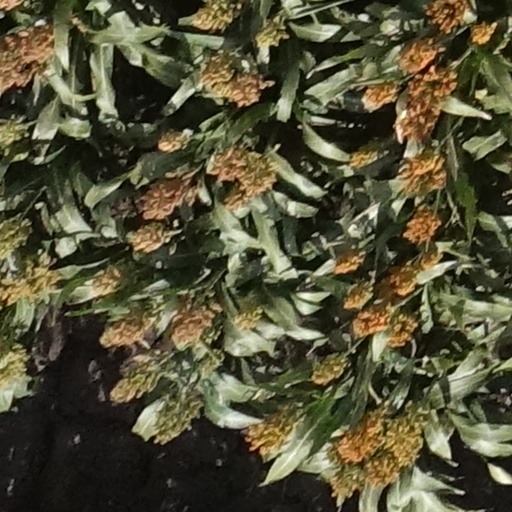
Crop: sorghum